Bridge Academy Public Library

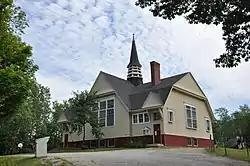

The Bridge Academy Public Library is the public library of Dresden, Maine. It is located at 44 Middle Road, in the former Bridge Academy building, which served as an area high school from 1890 to 1966, and is a sophisticated example of Shingle style architecture designed by Maine native George A. Clough. The building was listed on the National Register of Historic Places in 1987.